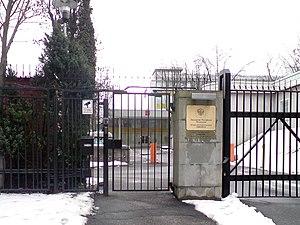
Les représentations diplomatiques de la Russie sont l'ensemble des ambassades et consulats russes établis à l'extérieur du territoire de la Fédération, dépendant du Ministère des Affaires étrangères. La Russie dispose d'un des réseaux d'ambassade parmi les plus étendus au monde, couvrant la quasi-totalité des États reconnus.